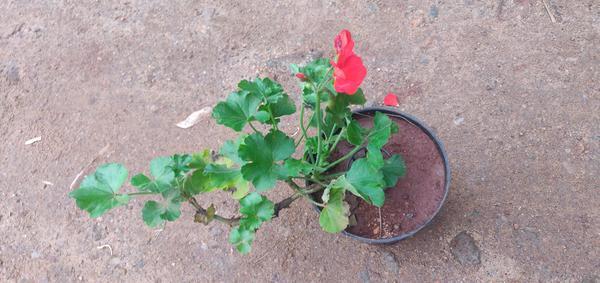
Plant: Geranium